Mikhail Popov (footballer)

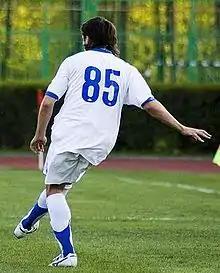
Popov in action for FC Baltika

He played 9 seasons in the Russian Football National League for 4 different clubs.